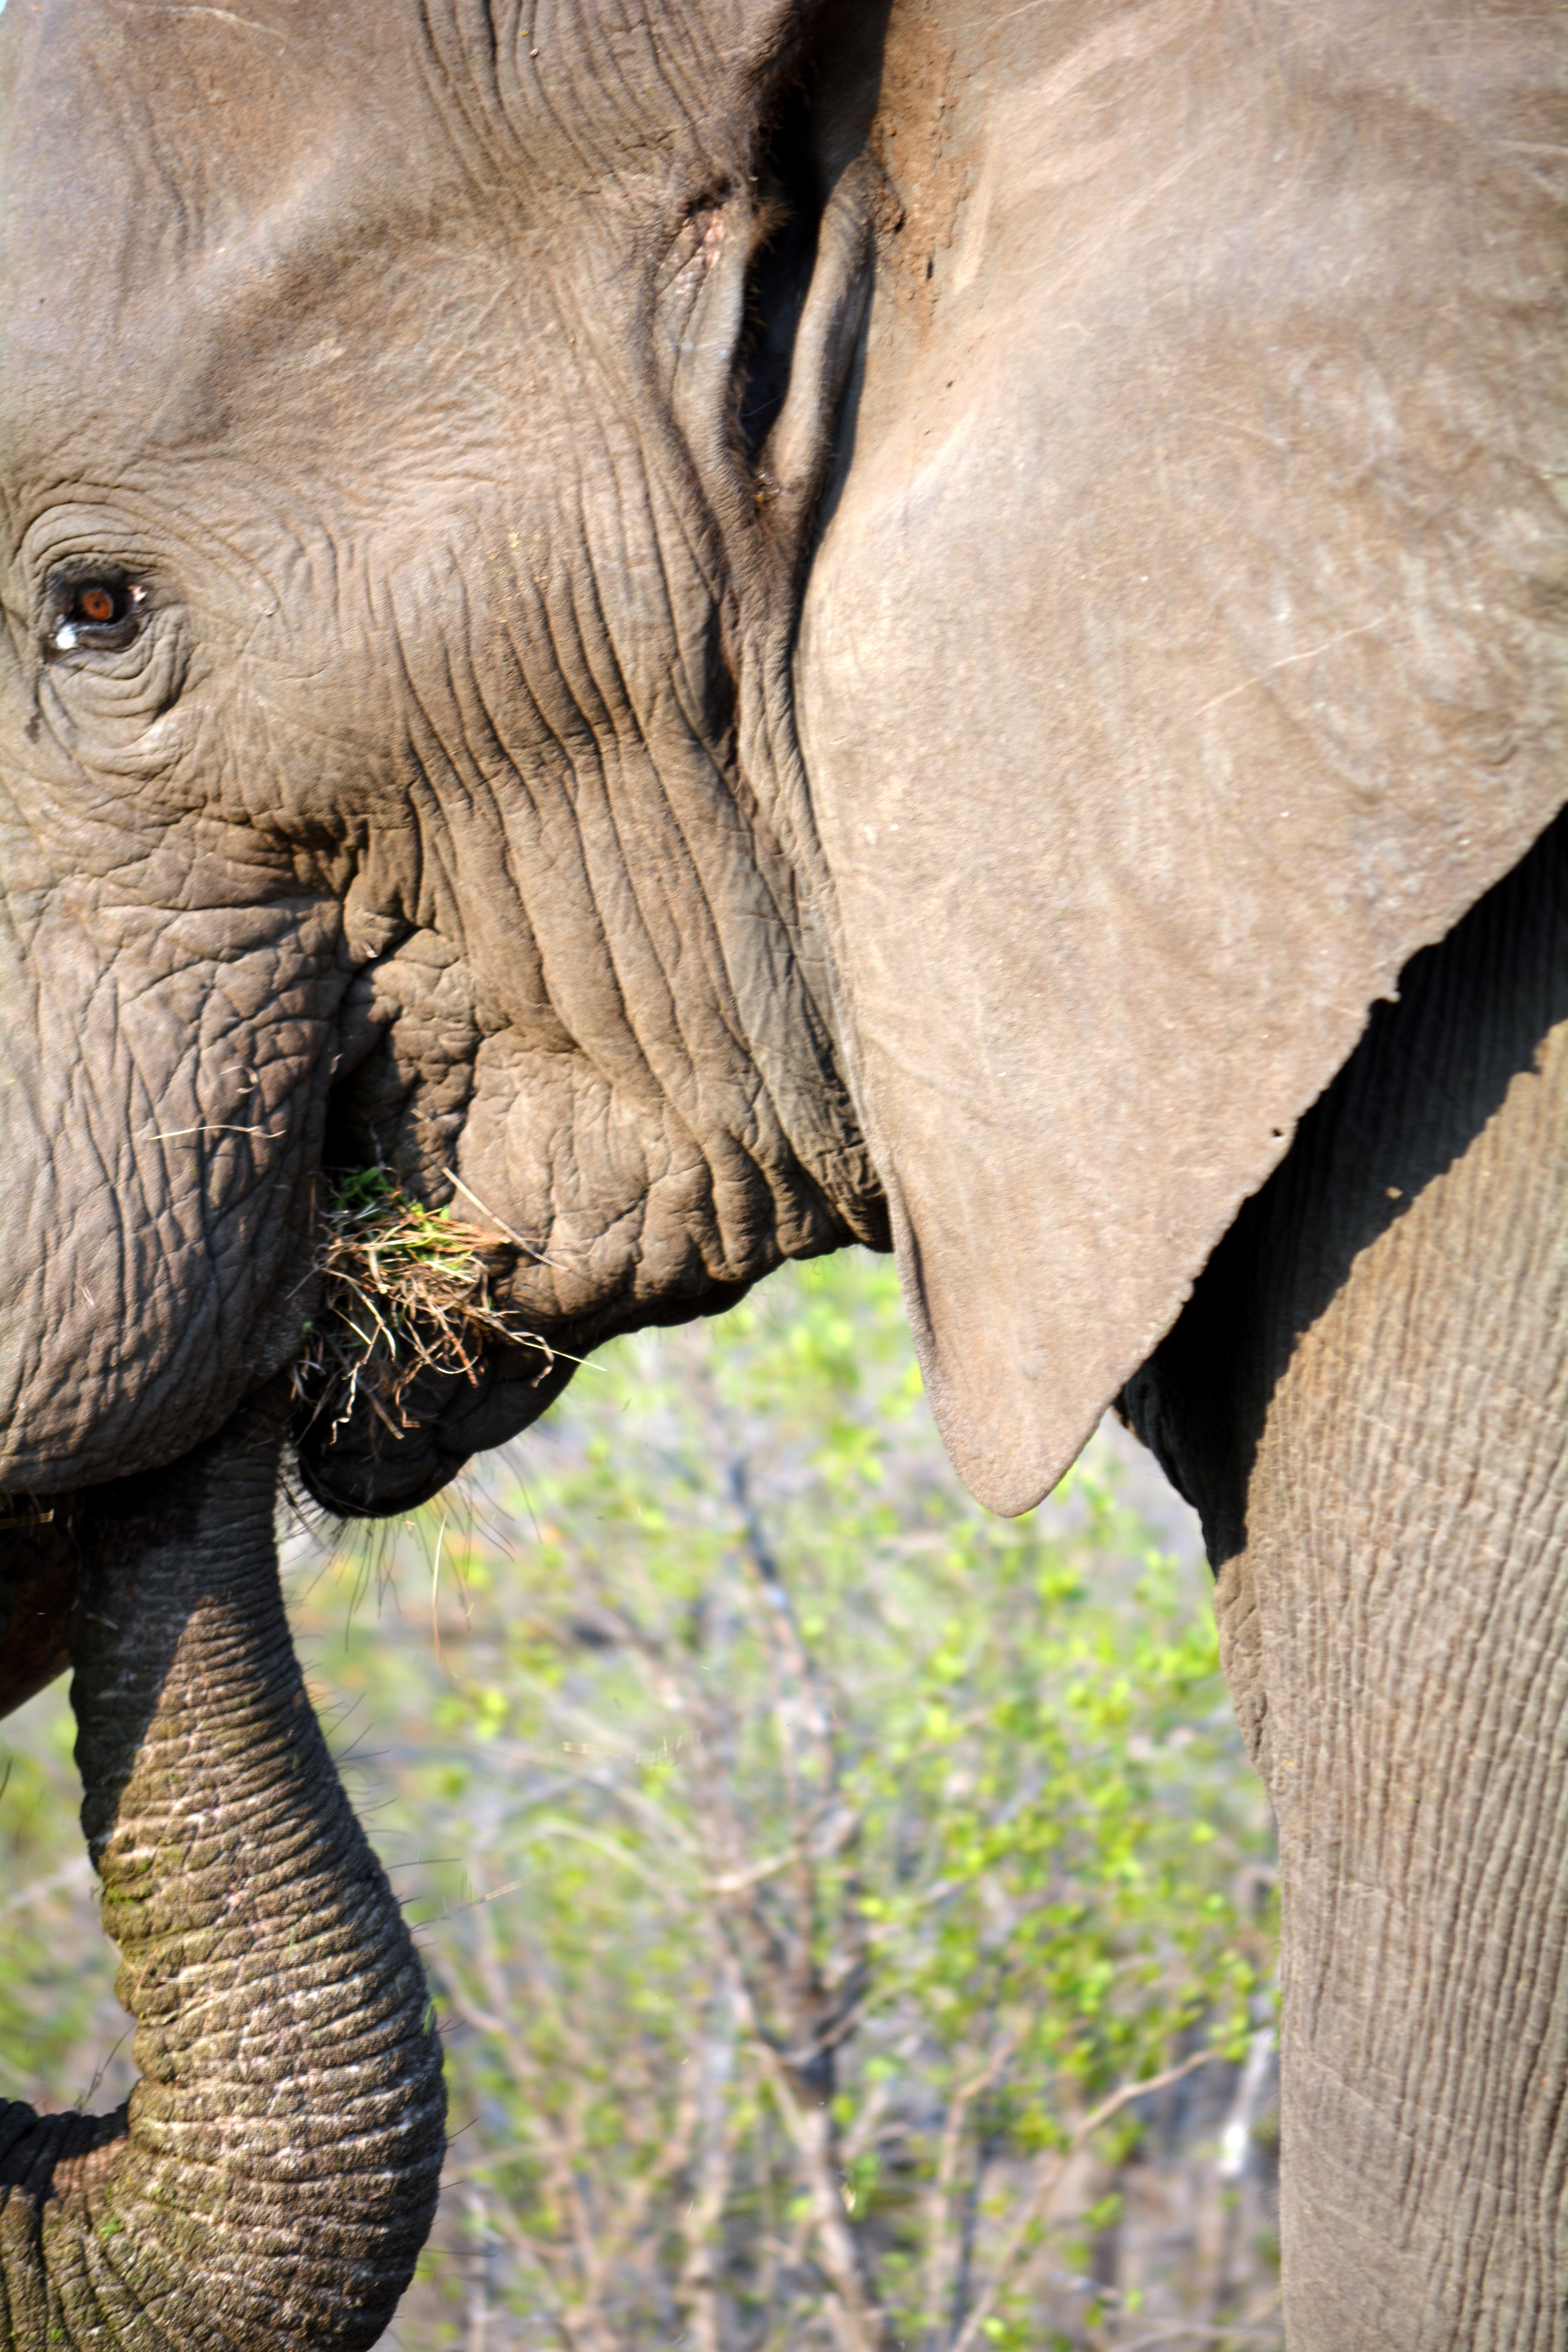
adventure, wildlife, zoo, horn, mammal, fauna, elephant, vertebrate, safari, south africa, kruger park, indian elephant, african elephant, elephants and mammoths